Rory O'Donnell, 1st Earl of Tyrconnell

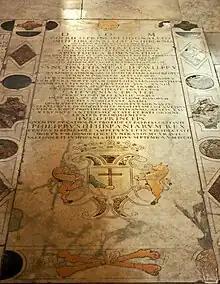
Grave of Tyrconnell and his brother Cathbarr in San Pietro in Montorio

There was much fury in Ireland and England that he and Hugh O'Neill, Earl of Tyrone, had been treated so gingerly after allegedly committing treason (this became known as the Sham Plot), but time was on the side of the English authorities. On 14 September 1607, both Earls set sail from Lough Swilly with their families and followers for eventual exile in the Spanish Netherlands and Rome.